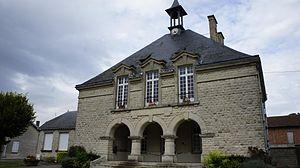
Mairie de st-Hilaire le grand.
Saint-Hilaire-le-Grand est une commune française, située dans le département de la Marne en région Grand Est.